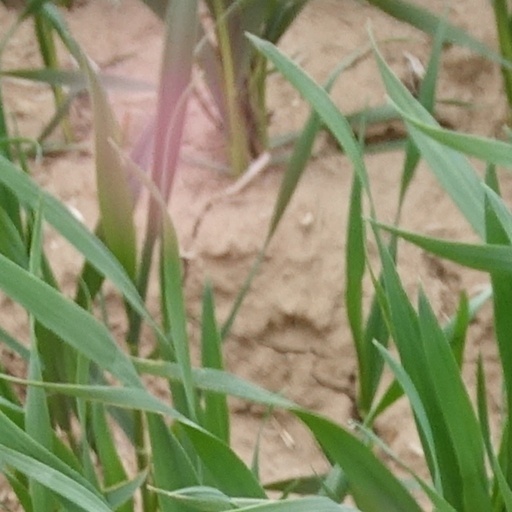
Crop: wheat